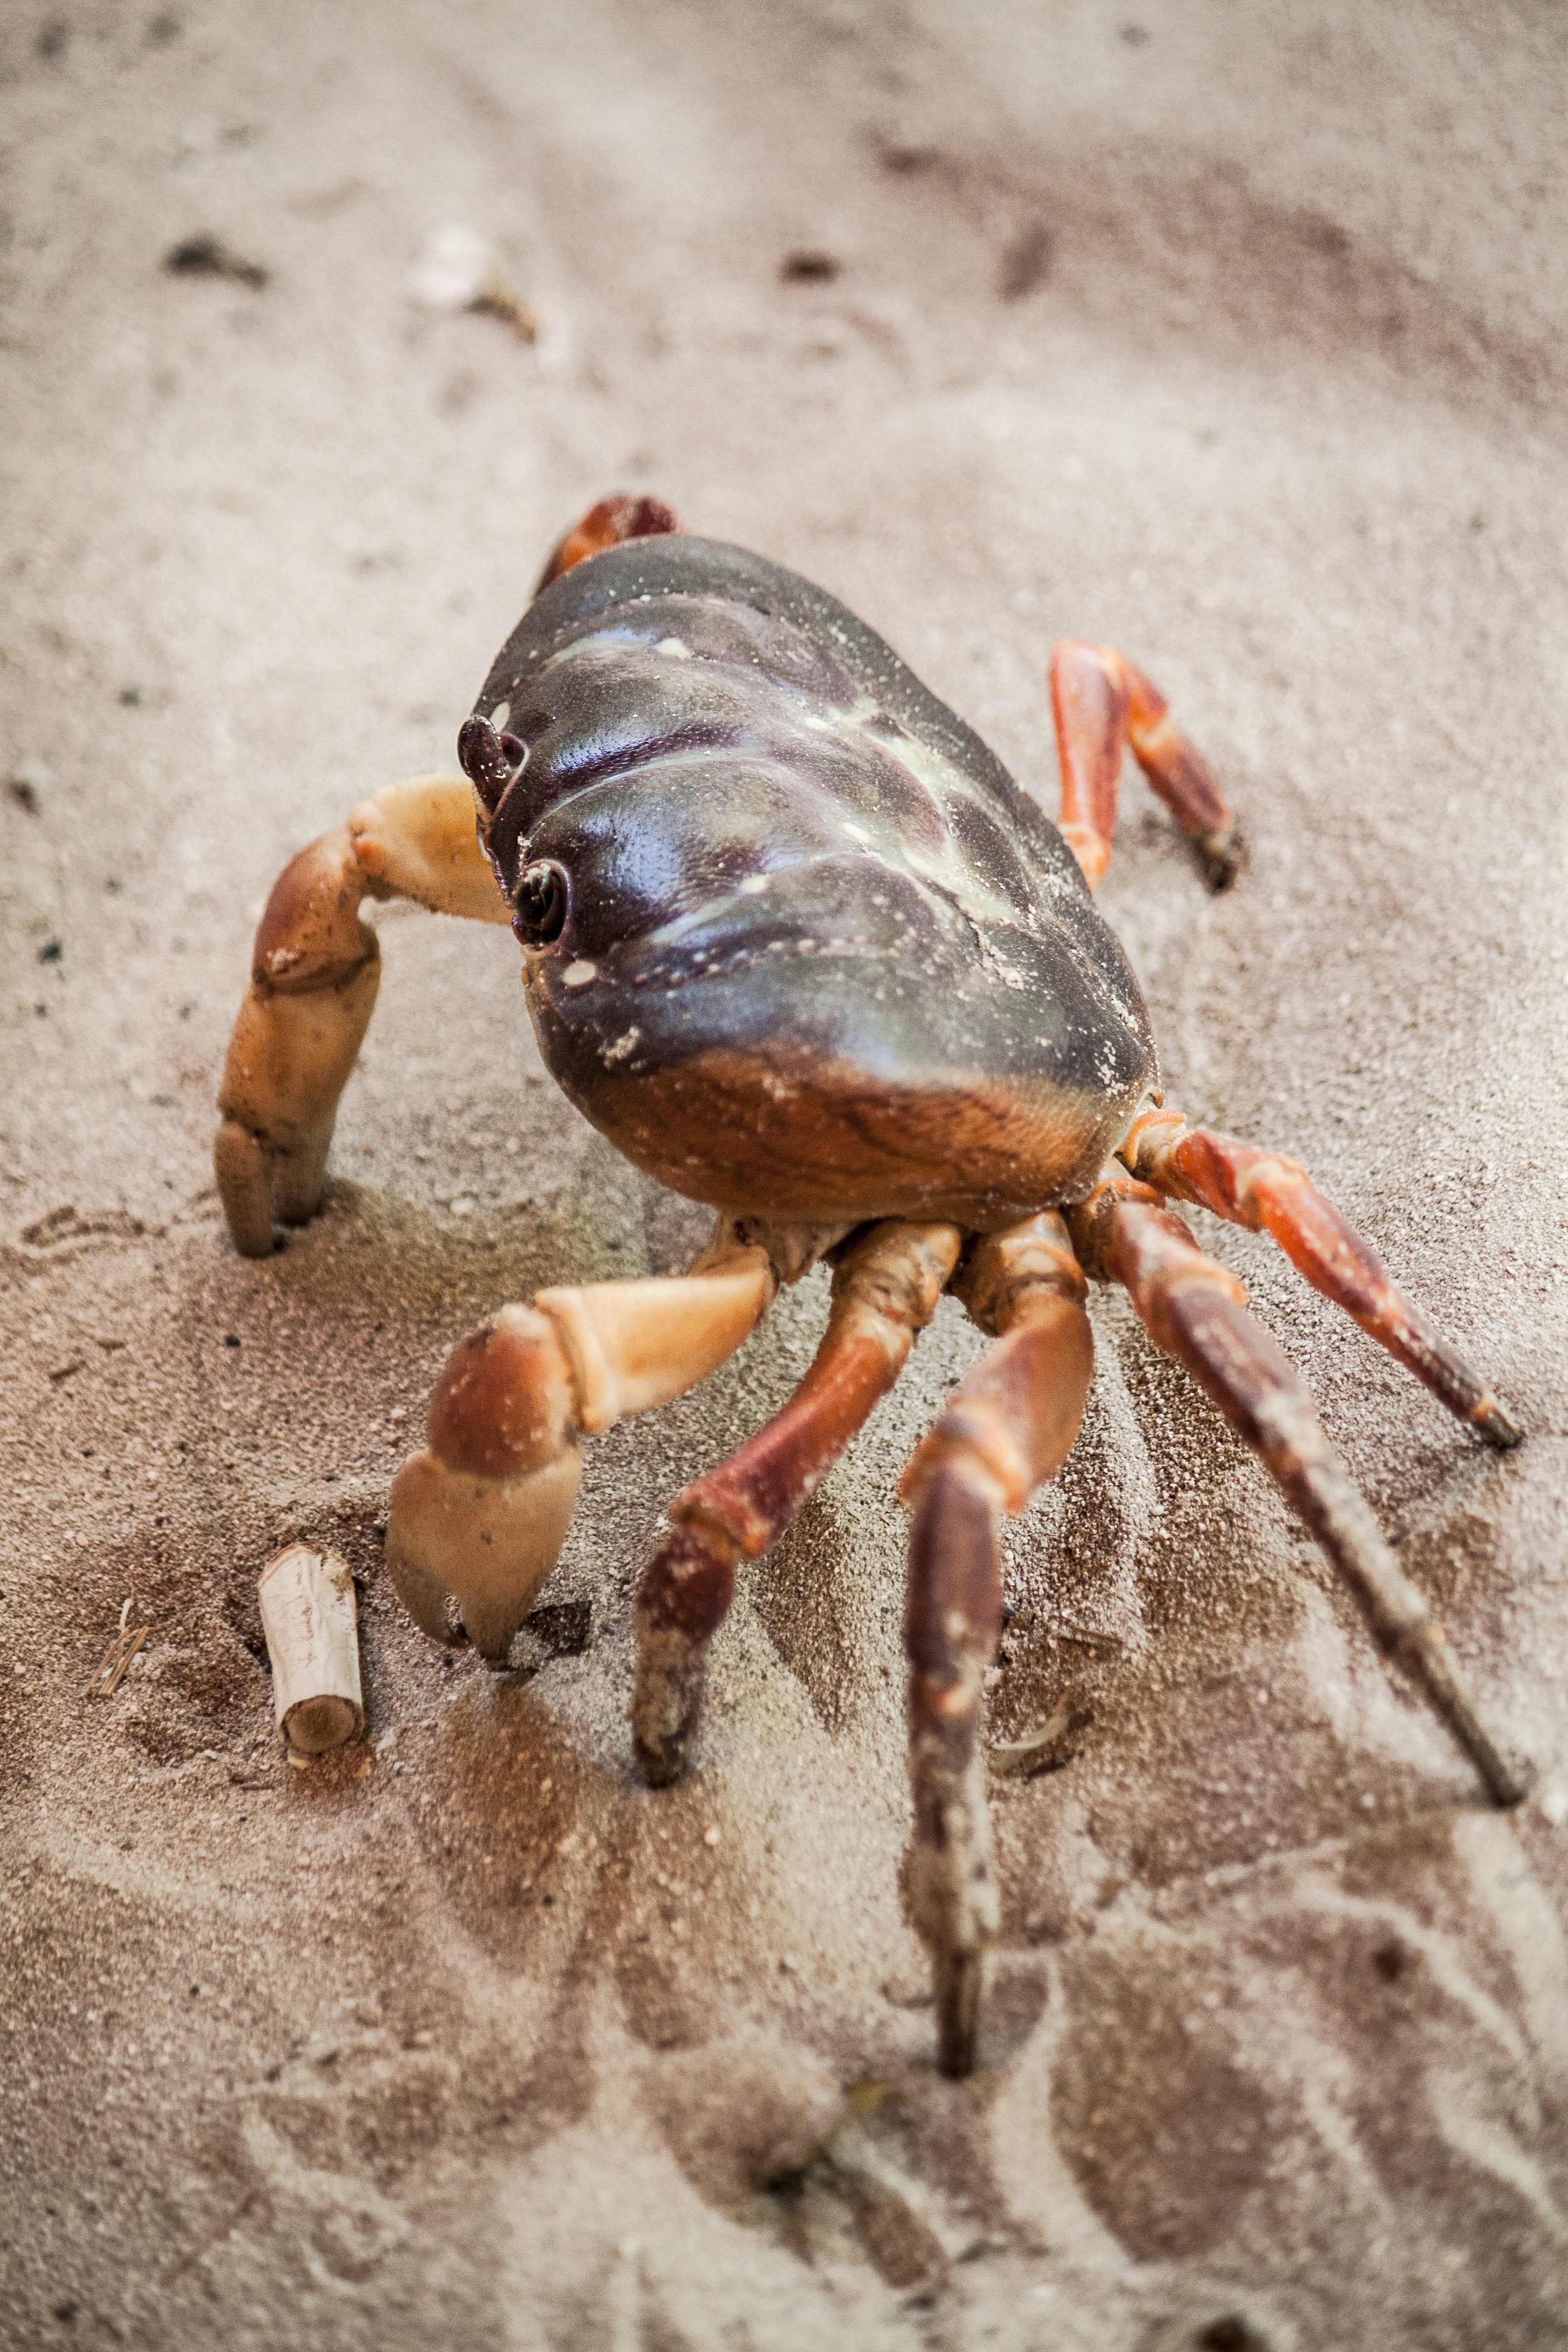
beach, photography, food, insect, seafood, fauna, crab, invertebrate, close up, crustacean, marine, sea life, macro photography, arthropod